Anastasia Pavlyuchenkova

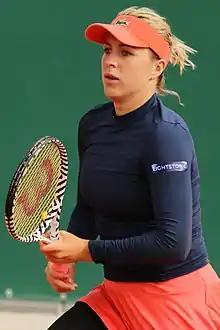
Pavlyuchenkova at the 2019 French Open

After her resurgent year of 2017, Pavlyuchenkova endured a rough start to her 2018 season. Across six tournament appearances in the first three months of the year, she logged in just two wins, over Kateryna Kozlova and Aliaksandra Sasnovich, at the Australian Open and Miami Open, respectively. These results caused her to drop out of the top 20. Kicking off her clay-court season in Stuttgart, Pavlyuchenkova finally gained some momentum by making her first ever quarterfinal at the tournament, beating Madison Keys and second seed Garbiñe Muguruza, the latter by via retirement. There, she succumbed to Anett Kontaveit in three sets. She then lost her openers in Madrid and Rome, in the hands of Samantha Stosur and Keys, respectively. As a result, she fell out of the top 30 for the first time since 2015.